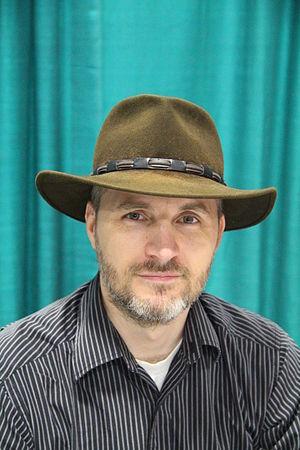
Dan Wells, né le 4 mars 1977 dans l'Utah, est un écrivain américain.